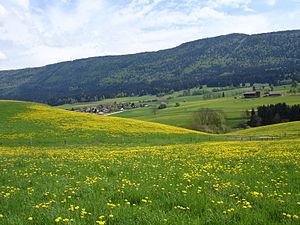
Malleray est une localité et une ancienne commune suisse du canton de Berne, située dans l'arrondissement administratif du Jura bernois. Elle fait désormais partie de la commune fusionnée de Valbirse.
Valbirse est une commune suisse du canton de Berne, située dans l'arrondissement administratif du Jura bernois.